Thomas Jackson Rodman

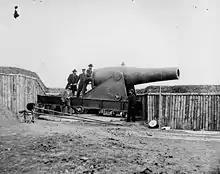
An example of a 15-inch Rodman gun during the American Civil War. This one was part of Battery Rodgers protecting Washington, D.C.

On March 3, 1847, Rodman was promoted to first lieutenant, and was promoted to the rank of captain on July 1, 1855. Rodman experimented for almost a decade at the Fort Pitt Foundry in Pittsburgh, Pennsylvania, testing his theory and performing trial runs of his cannon barrels. After viewing the results, the US War Department approved construction of a 15-inch smoothbore columbiad of Rodman's design in 1859. On December 23 a prototype was cast, and it test fired 509 times without incident. The following year he supervised its construction at the foundry, and once complete it was shipped for testing to Fortress Monroe at Old Point Comfort on the Virginia Peninsula. It tested successfully there in March 1861, but due to its size and weight it would be destined for permanent, fixed positions, and not suitable for field service nor naval use. The specifications of this gun were: overall length of 15 feet, 10 inches long; bore length of 13 feet, 9 inches; total weight around 50,000 pounds. This design, capable of firing either shell or shot, would be the base for most of the Rodman guns that followed.